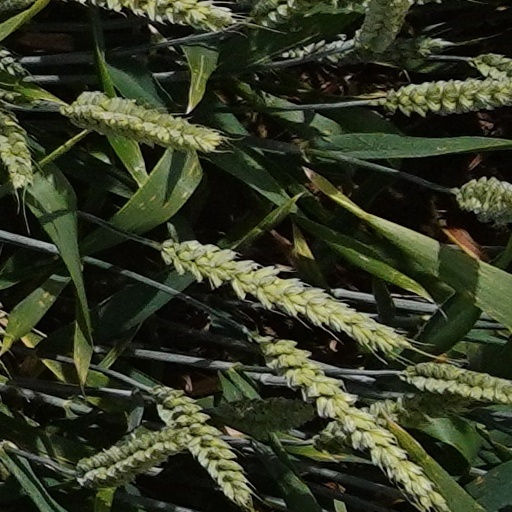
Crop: wheat